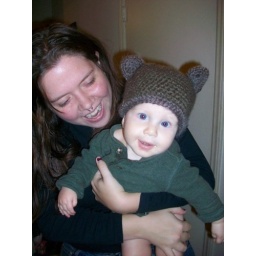
dillon in his bear hat